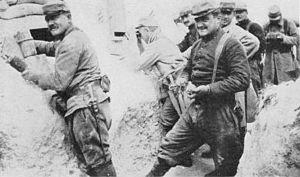
Soldats inconnus : Mémoires de la Grande Guerre — traduit en anglais sous le titre Valiant Hearts: The Great War — est un jeu vidéo d'aventure et de réflexion développé par Ubisoft Montpellier et édité par Ubisoft. Le jeu est inspiré de lettres écrites pendant la Première Guerre mondiale. Le moteur graphique utilisé sur ce jeu est l'UbiArt Framework, auquel Ubisoft a déjà recouru sur Rayman Origins, sa suite Rayman Legends et Child of Light.
La Légion étrangère est un corps de l'Armée de terre française disposant d'un commandement particulier et comportant plusieurs spécialités : infanterie, cavalerie, génie et troupes aéroportées. La Légion est également indépendante du point de vue de son recrutement.